List of Benet Academy alumni

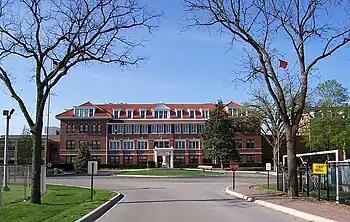
Front entrance to Benet Academy on St. Joseph Circle

Benet Academy (often shortened to "Benet") is a co-educational, college-preparatory Benedictine high school in Lisle, Illinois, United States, overseen by the Diocese of Joliet. Since its founding in 1888, notable alumni have included Olympic athletes, professional American football players, winners of Grammy and Academy Awards, and a former Illinois attorney general.